Bandos (horse)

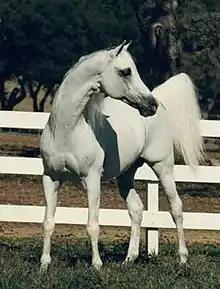
*Bandos

Bandos (1964 – September 1987) was a gray Arabian stallion with Crabbet ancestry. He was sired by Negatiw, a Tersk bred stud, out of Bandola, who was known by the title of "Queen of Poland". Bandos was a sire in Poland for 11 years, and in 1982, he was imported to the United States.